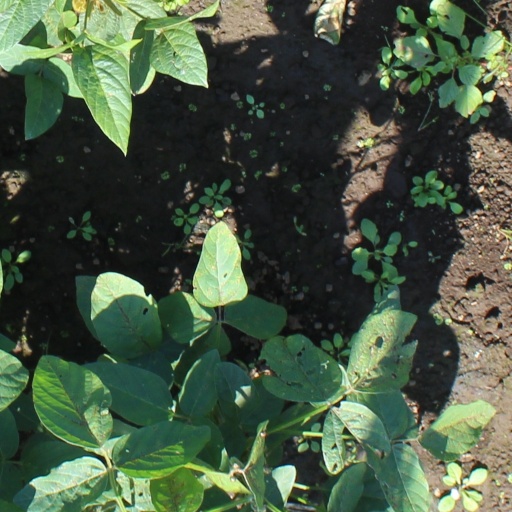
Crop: soybean